Cat health

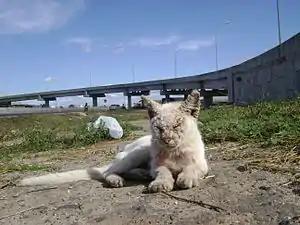
An abandoned near-white cat with an illness in Feira de Santana, Brazil

An infectious disease is caused by the presence of pathogenic organisms such as viruses, bacteria, fungi, or parasites (either animalian or protozoan). Most of these diseases can spread from cat to cat via airborne pathogens or through direct or indirect contact, while others require a vector such as a tick or mosquito. Certain infectious diseases are a concern from a public health standpoint because they are a Feline zoonosis and transmittable to humans.